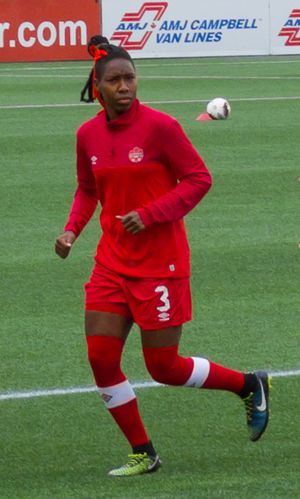
Kadeisha Buchanan
Kadeisha Buchanan ved Pan Am Games
Kadeisha Buchanan, kælenavn Keisha, er en canadisk fodboldspiller, der spiller for Olympique Lyonnais i Division 1 Féminine. Hun er også en del af Canadas landshold. Hun blev født i Toronto og voksede op i Brampton, Ontario. Hun var den yngste af syv piger i et hjem med en enlig forælder. Hun var kun 17 år gammel, da hun fik debut på Canadas landshold den 12. januar 2013.